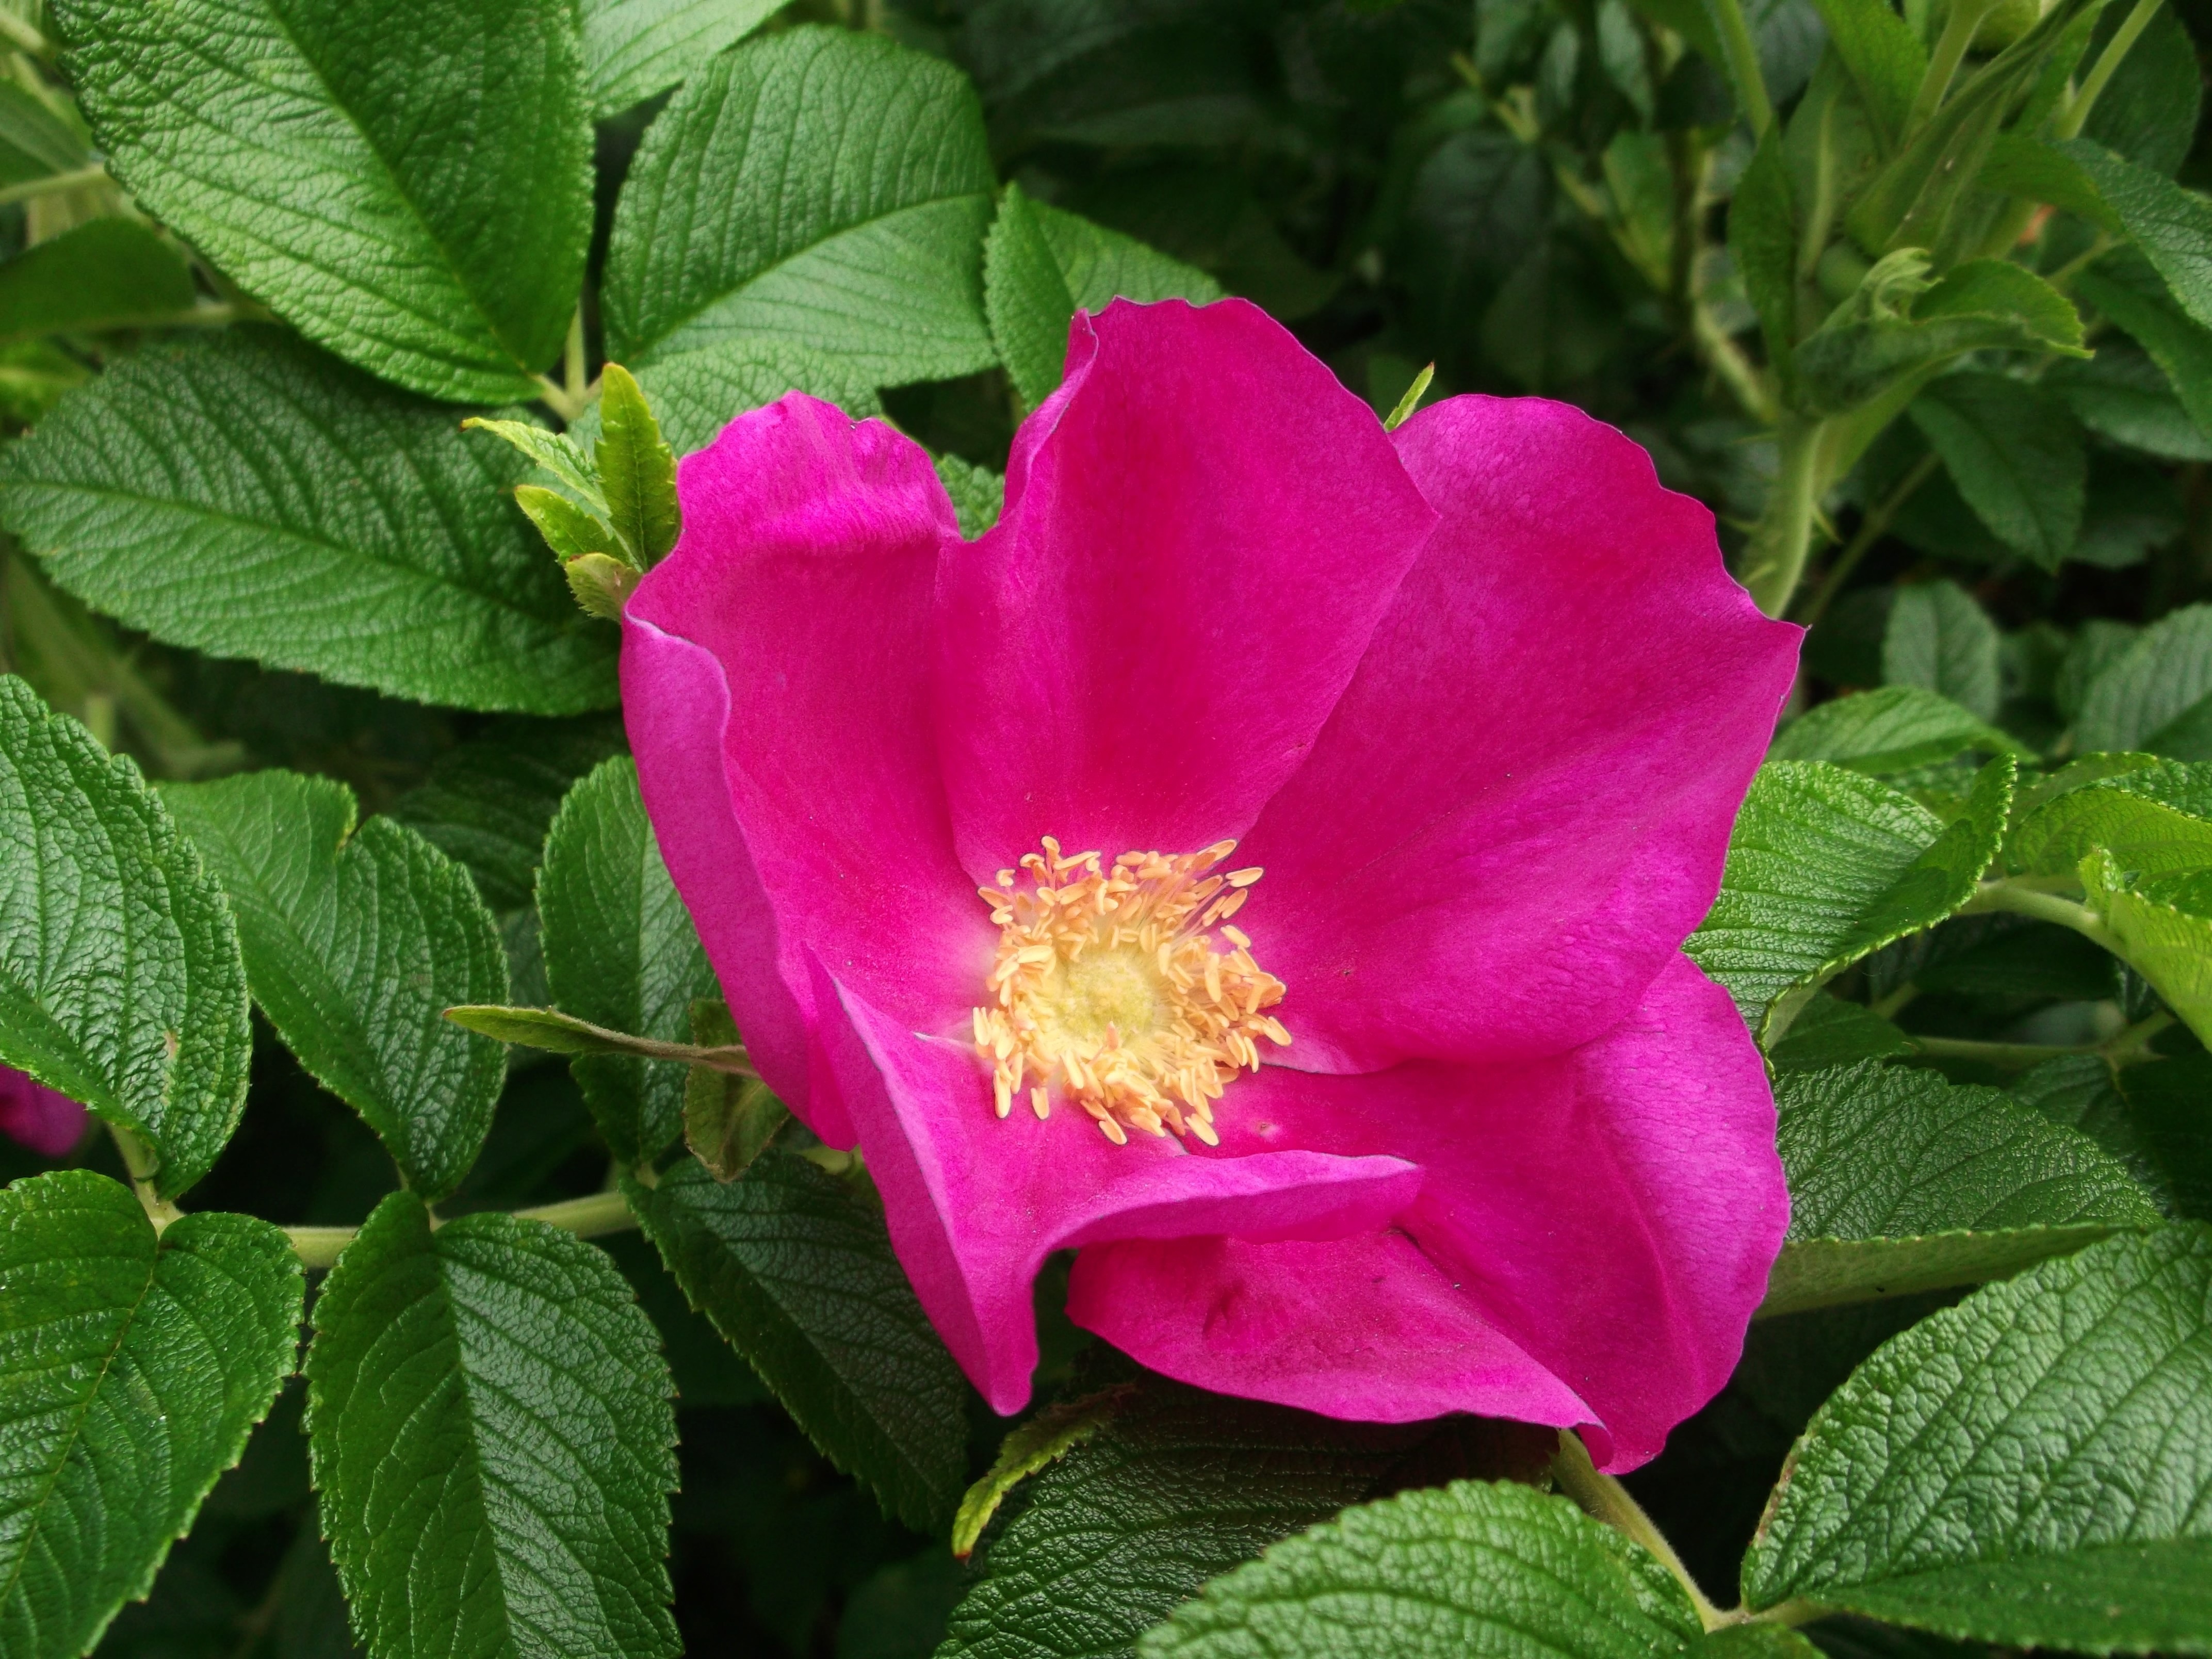
plant, flower, petal, rose, pink, flora, shrub, floribunda, wild rose, flowering plant, garden roses, rose family, itching powder, rosa rugosa, annual plant, land plant, rosa centifolia, rosa rubiginosa, rosa gallica, prickly rose, potato roses